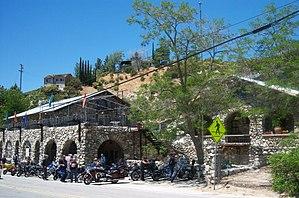
Lake Hughes est une communauté non-incorporée située au nord du comté de Los Angeles en Californie, aux États-Unis. Lors du recensement de 2010, elle comptait une population de 649 habitants. Elle est située sur le flanc des montagnes Sierra Pelona, au nord-ouest de Palmdale et au nord de la vallée de Santa Clarita, dans la forêt nationale d'Angeles.